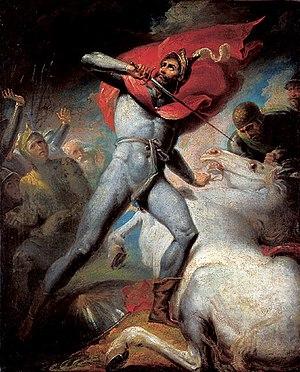
Richard Neville, 16ᵉ comte de Warwick et 6ᵉ comte de Salisbury, est un homme politique et leader anglais. Il est principalement actif durant la guerre des Deux-Roses, et le pouvoir qu'il accumule en passant d'un camp à l'autre durant le conflit, tout comme ses qualités de stratège hors pair, lui valent le surnom de « Warwick le faiseur de rois ».
La bataille de Towton a lieu au cours de la guerre des Deux-Roses le 29 mars 1461 au sud-ouest d'York, entre les villages de Towton et Saxton. C'est la plus grande et la plus sanglante bataille à avoir jamais été livrée sur le sol anglais ainsi que la journée la plus meurtrière de toute l'histoire de l'Angleterre. Selon les chroniques médiévales, plus de 50 000 soldats des maisons d'York et de Lancastre se sont combattus ce dimanche des Rameaux pendant plusieurs heures et dans des conditions météorologiques déplorables, et une proclamation diffusée une semaine après la bataille rapporte que 28 000 hommes ont péri sur le champ de bataille. Cet engagement provoque un changement monarchique en Angleterre, Édouard IV remplaçant Henri VI sur le trône et forçant les principaux partisans des Lancastre à partir.